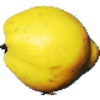
Label: Quince 1